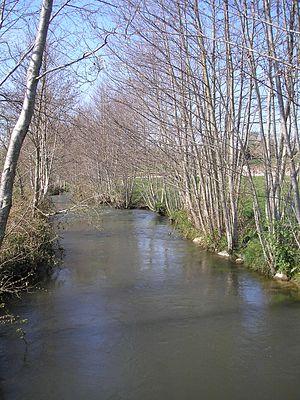
Le Mesnil-Gilbert est une commune française, située dans le département de la Manche en région Normandie, peuplée de 136 habitants.